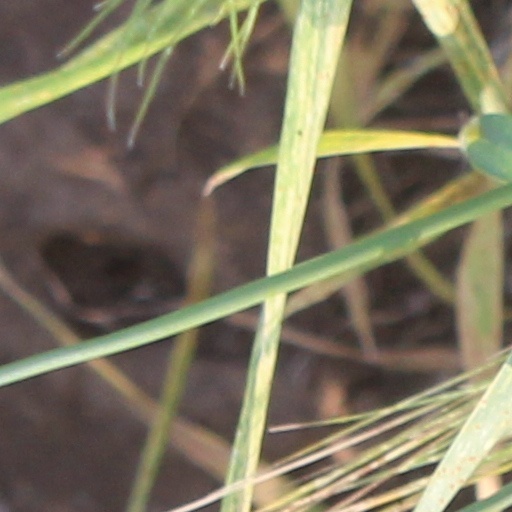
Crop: wheat